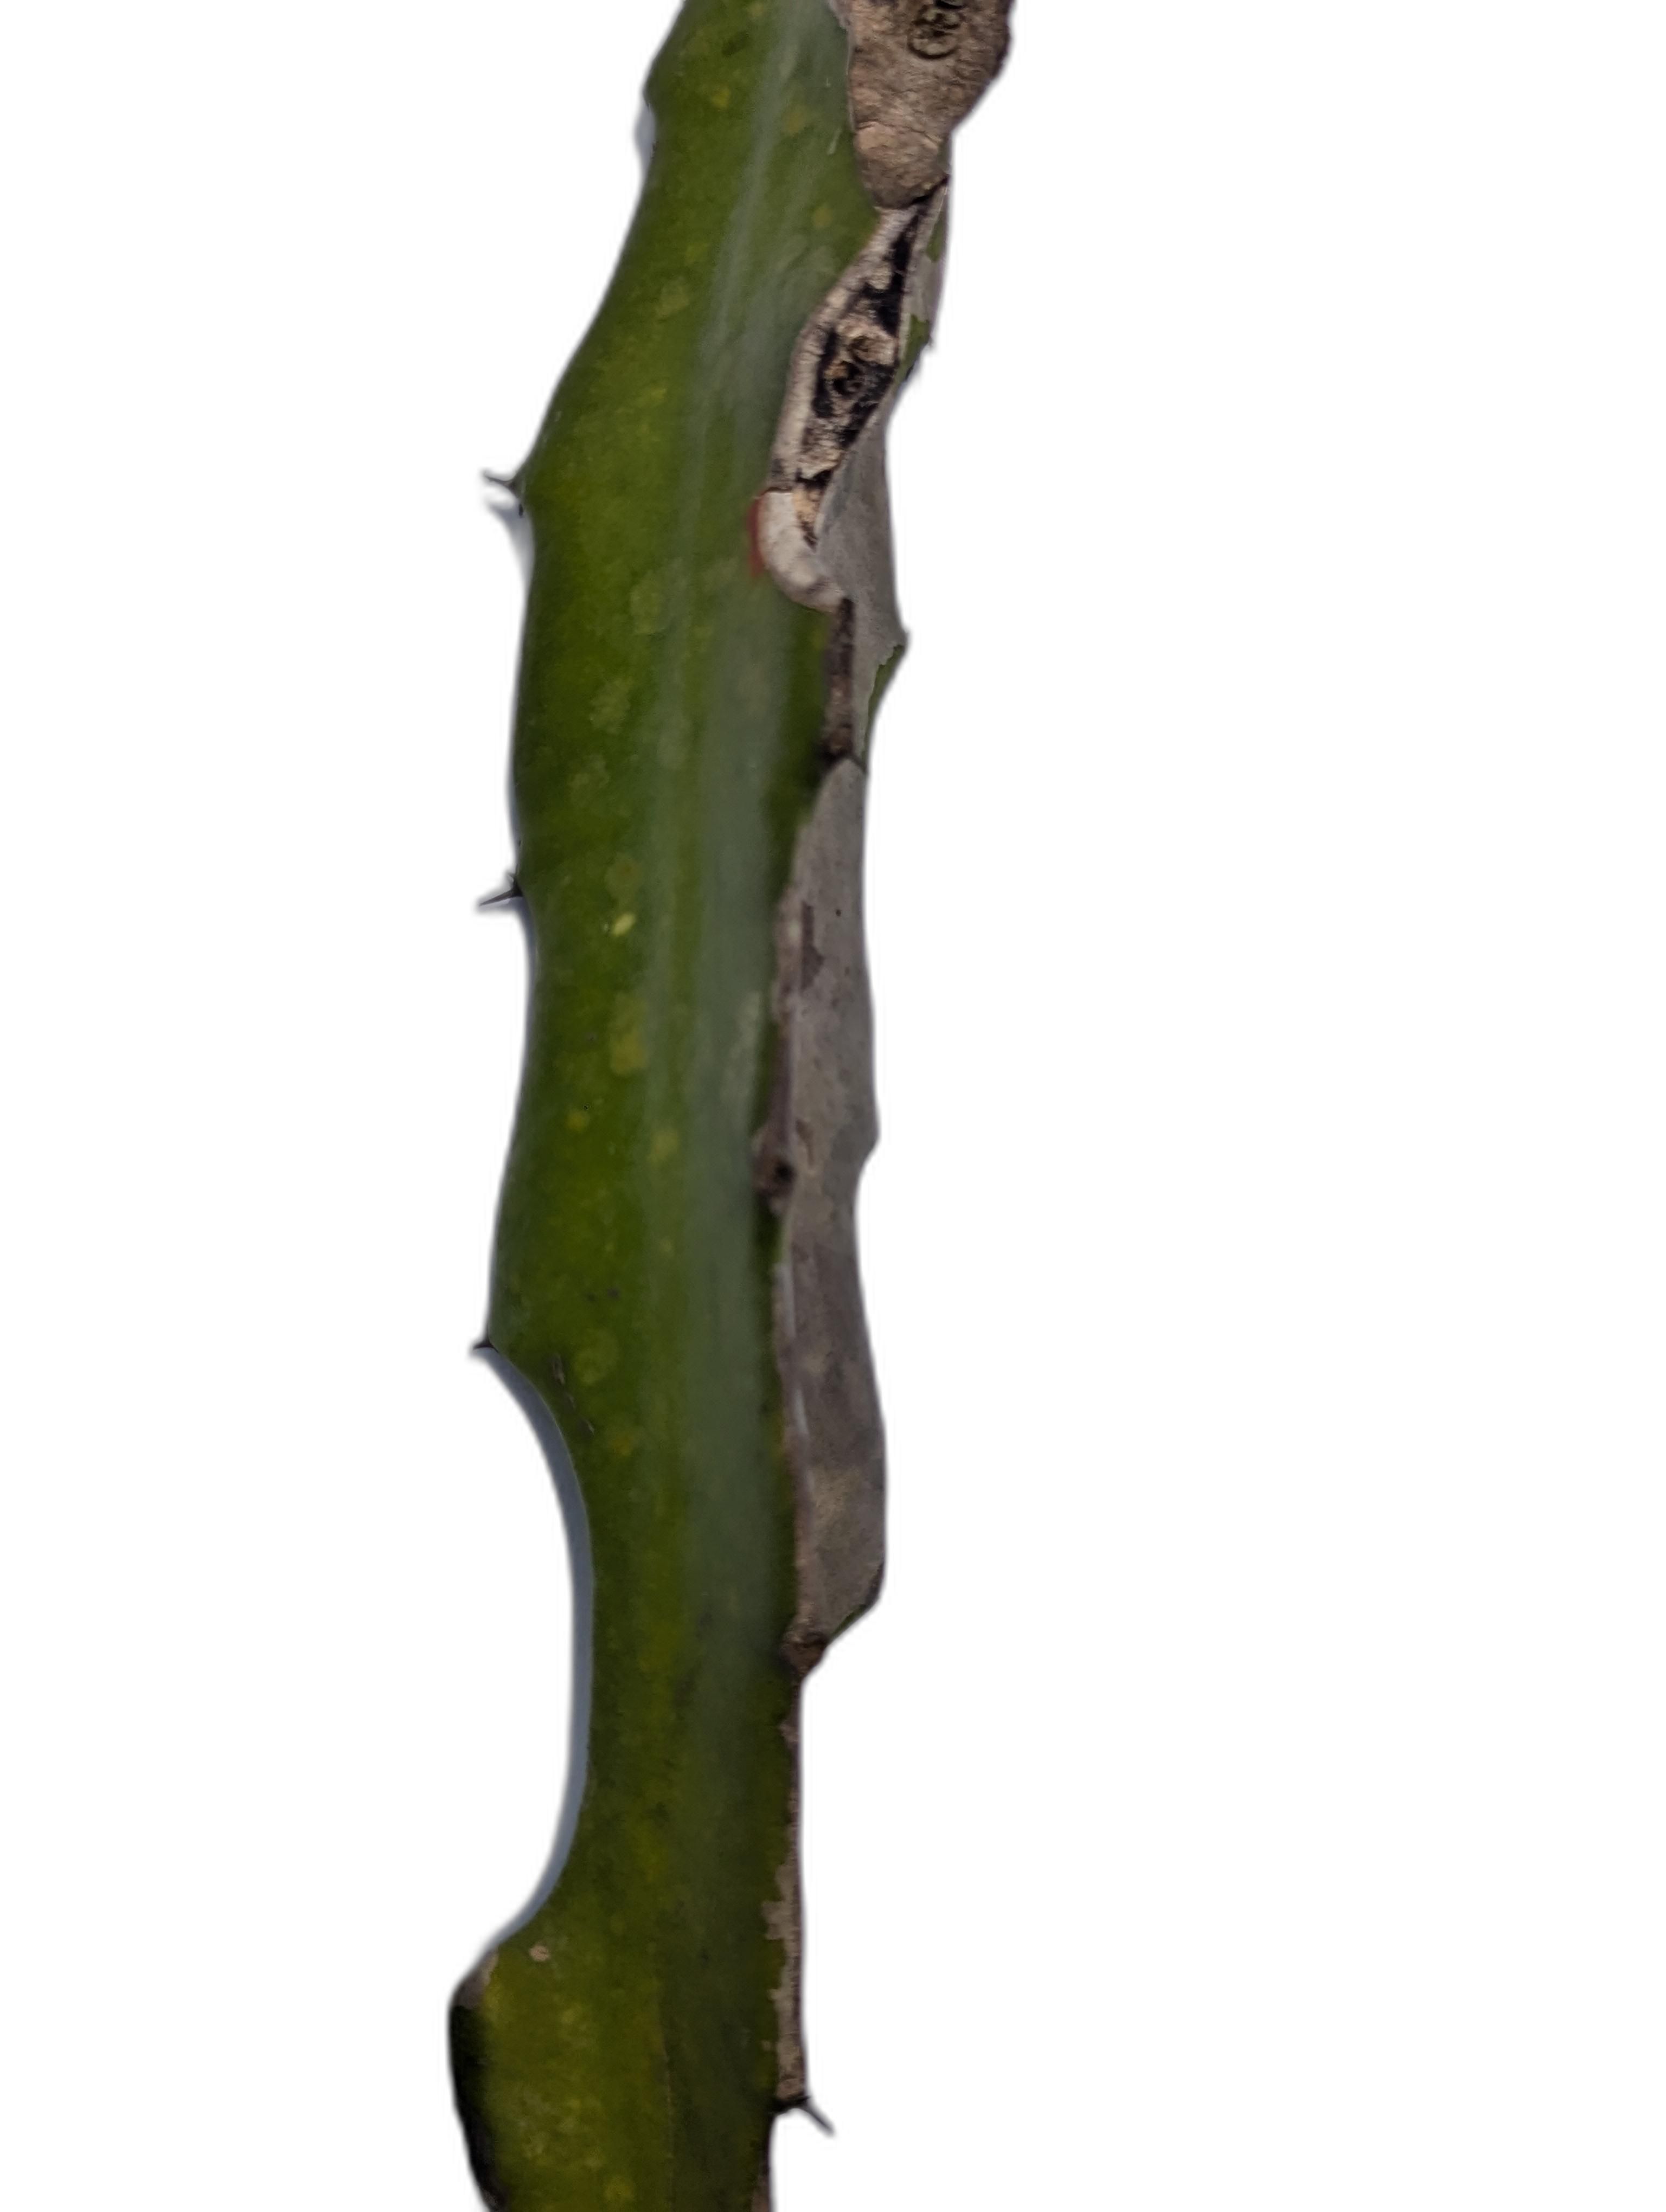
Label: Bad leaf